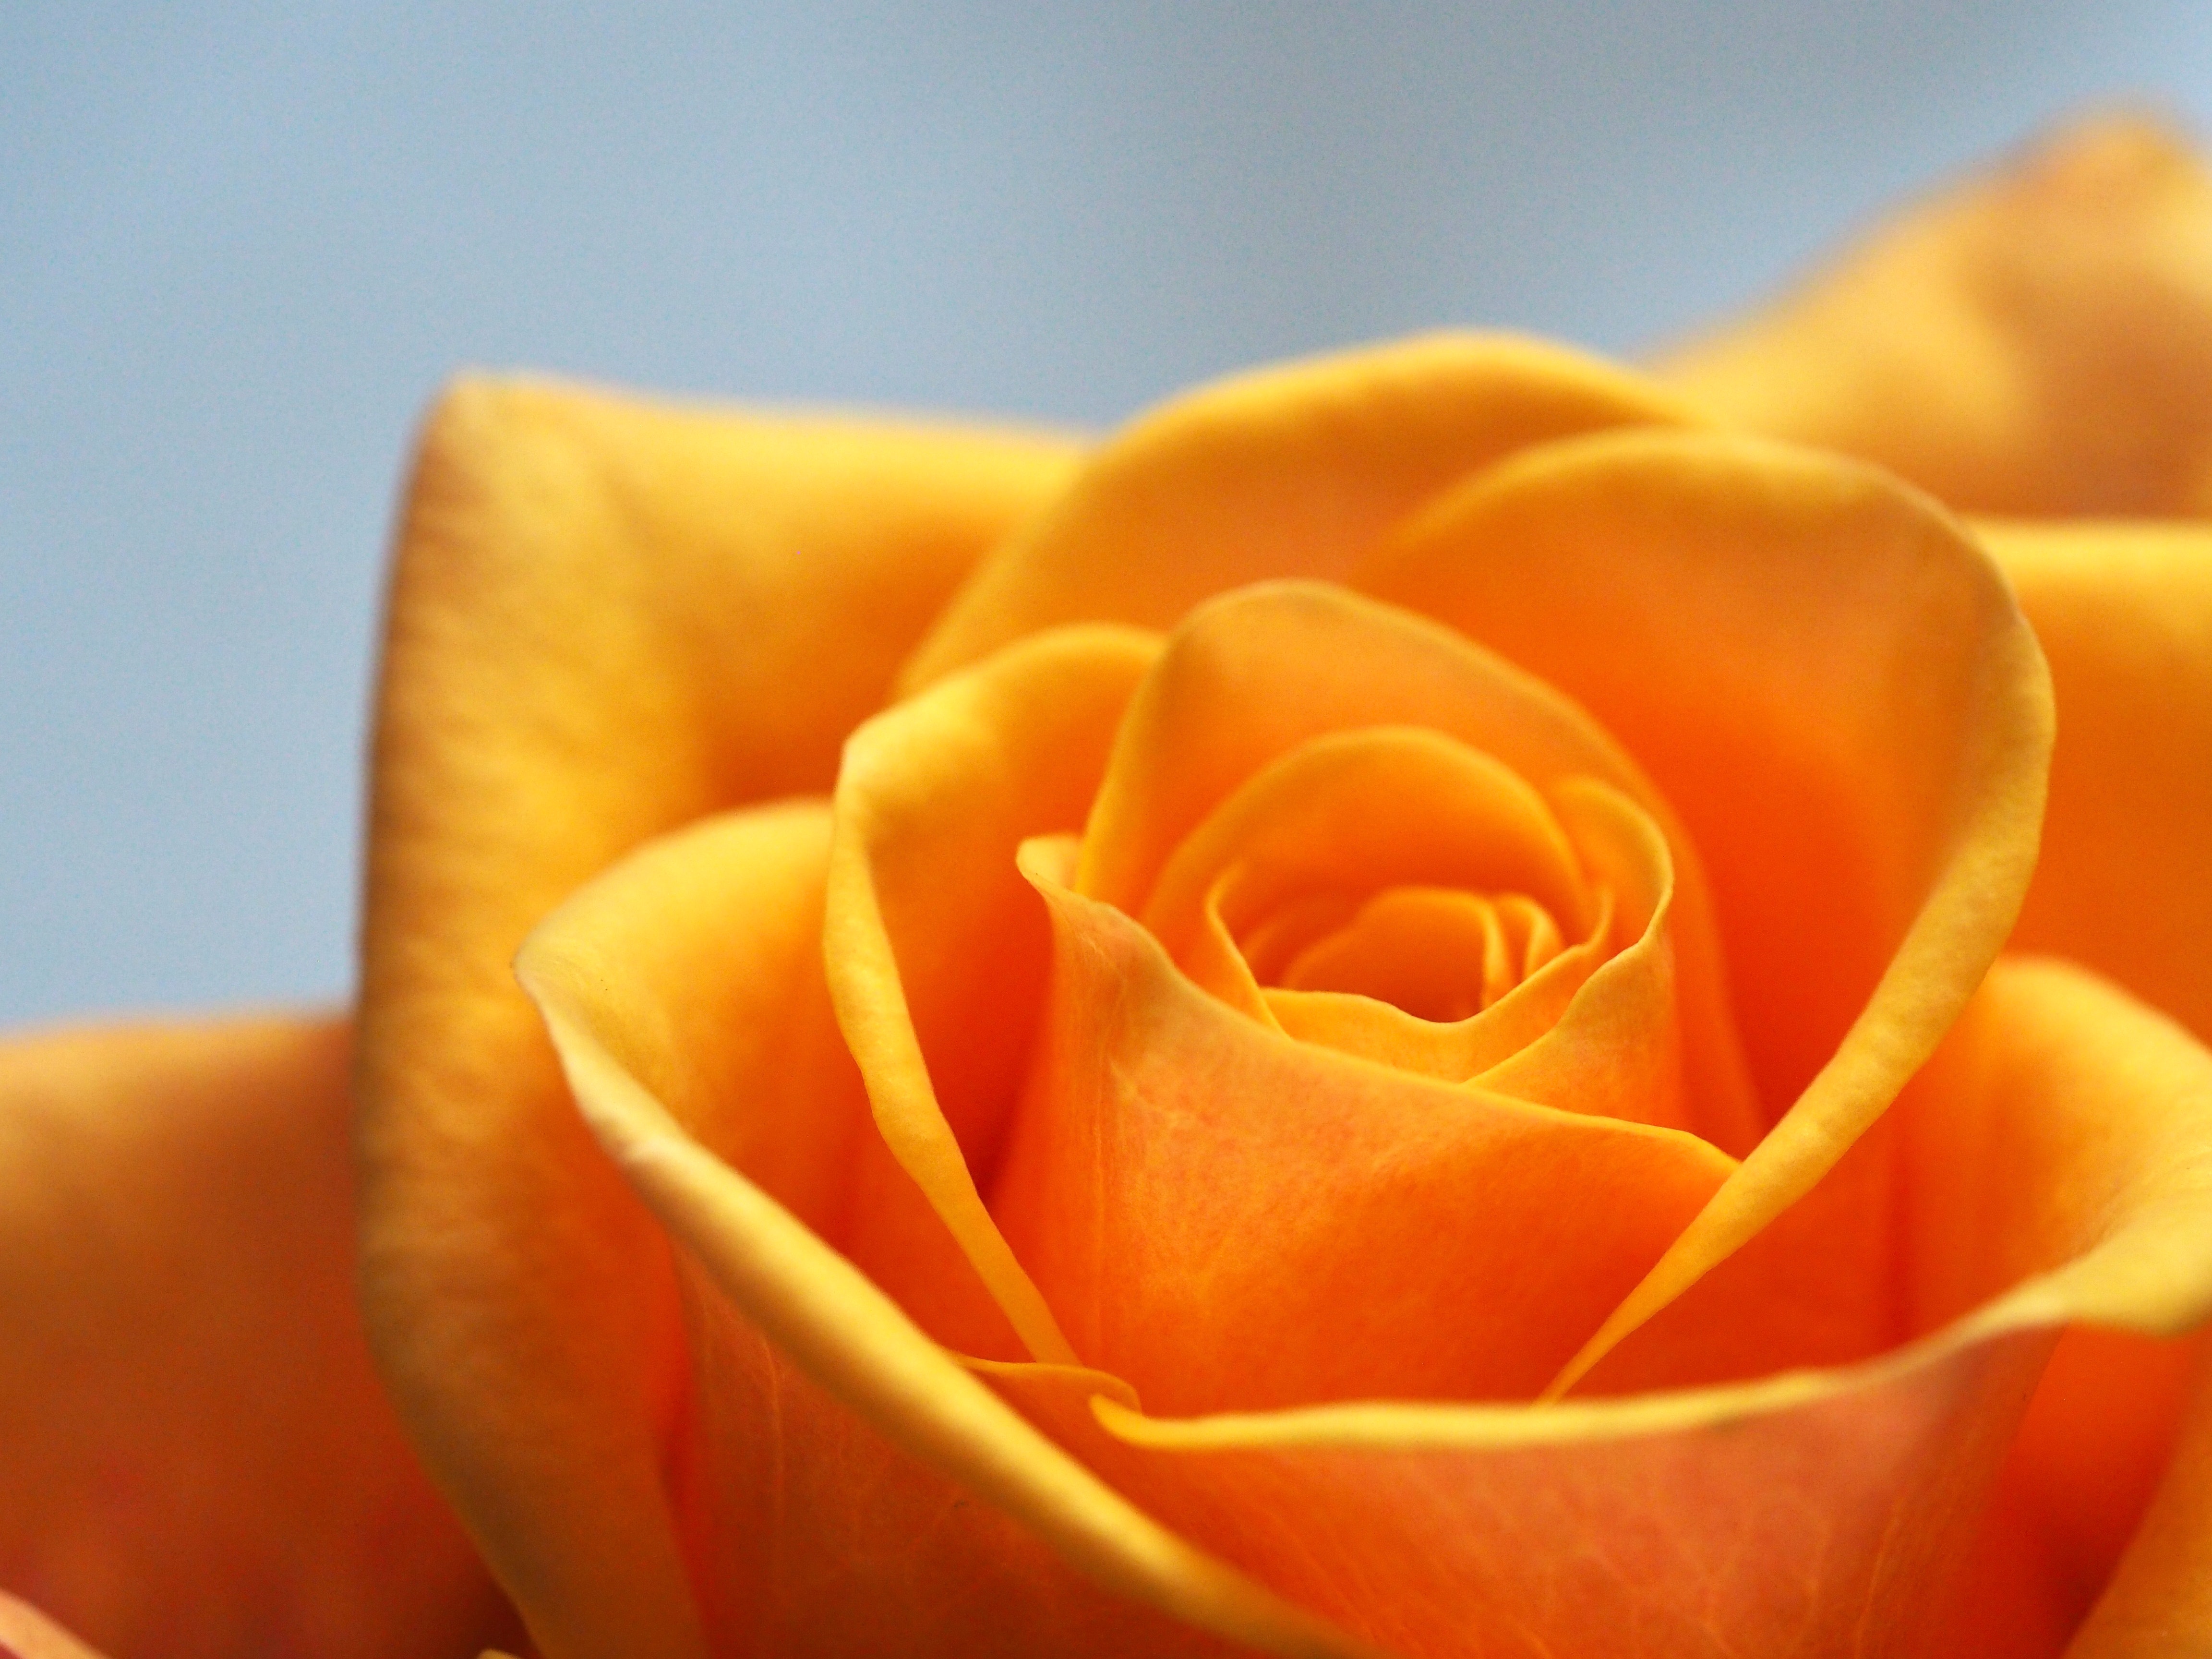
garden roses, orange, rose, yellow, petal, flower, rose family, close up, floribunda, plant, pink, rose order, macro photography, flowering plant, Hybrid tea rose, still life photography, peach, still life, photography